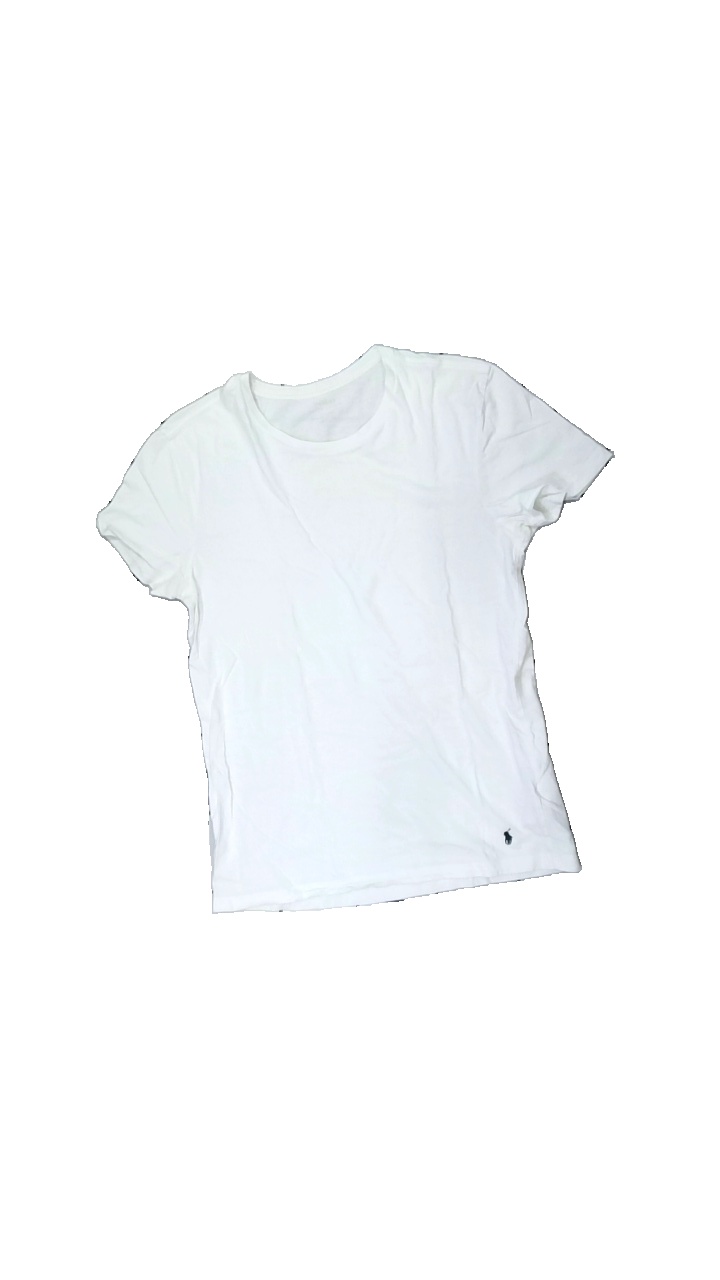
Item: T-shirt (Men)
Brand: Ralph Lauren
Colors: White
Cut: Regular, C-collar
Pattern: Logo print
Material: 100% cotton
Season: All
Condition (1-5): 3
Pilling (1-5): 4
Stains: Minor
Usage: Export
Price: <50